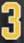
Number: 3